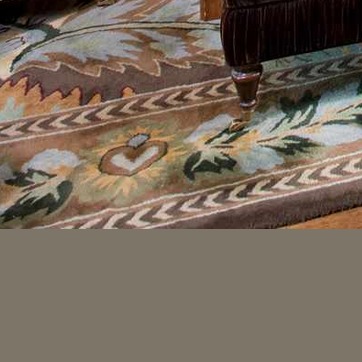
Material: carpet